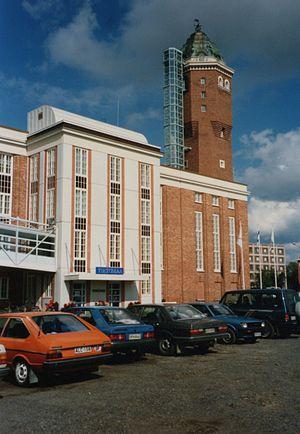
Le Centre scientifique Tietomaa est historiquement le premier centre scientifique de Finlande.